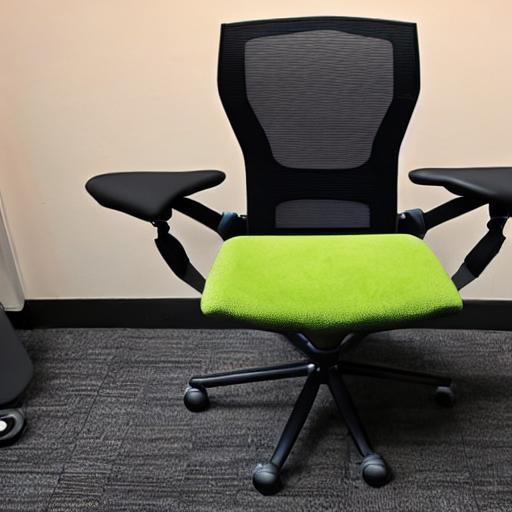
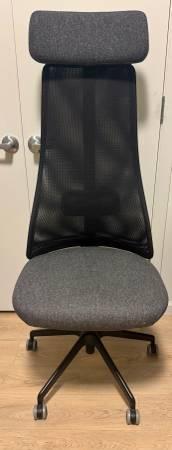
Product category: items_chair
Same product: no